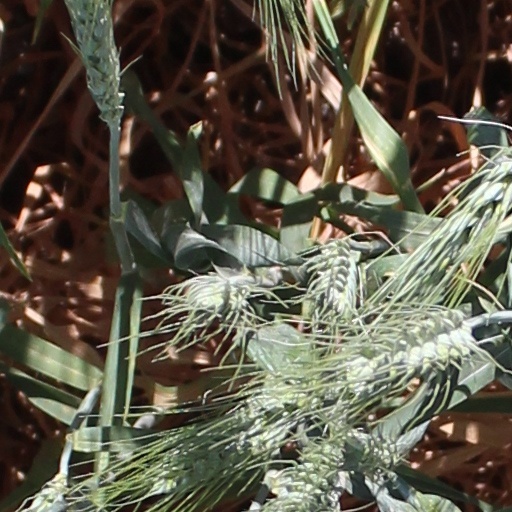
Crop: wheat